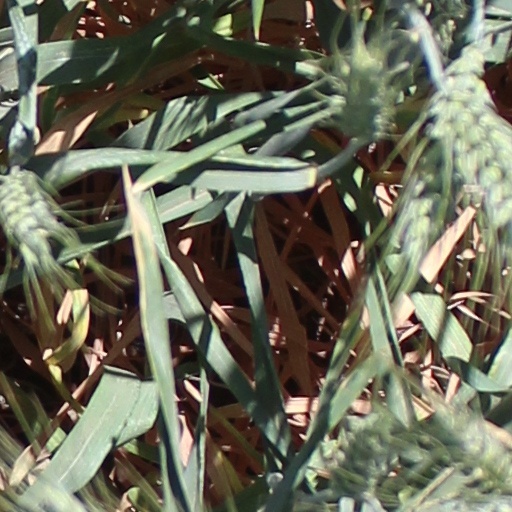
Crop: wheat